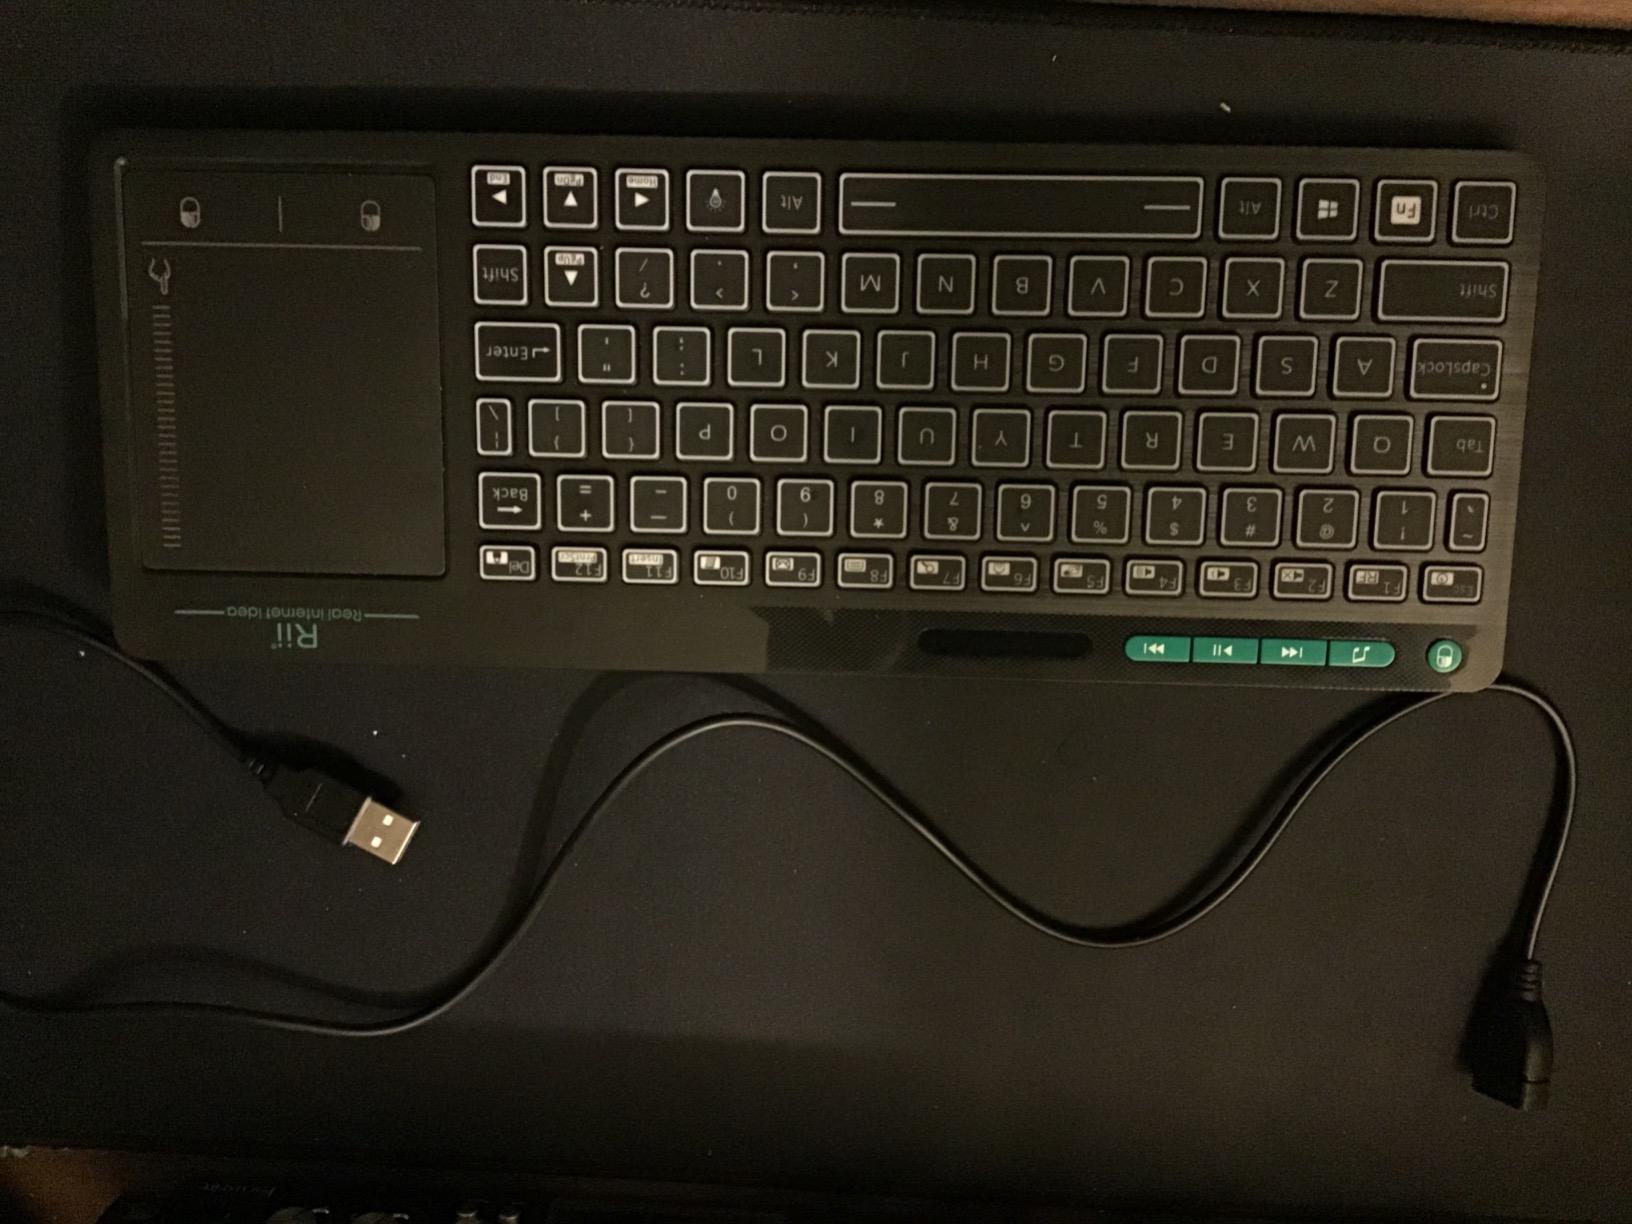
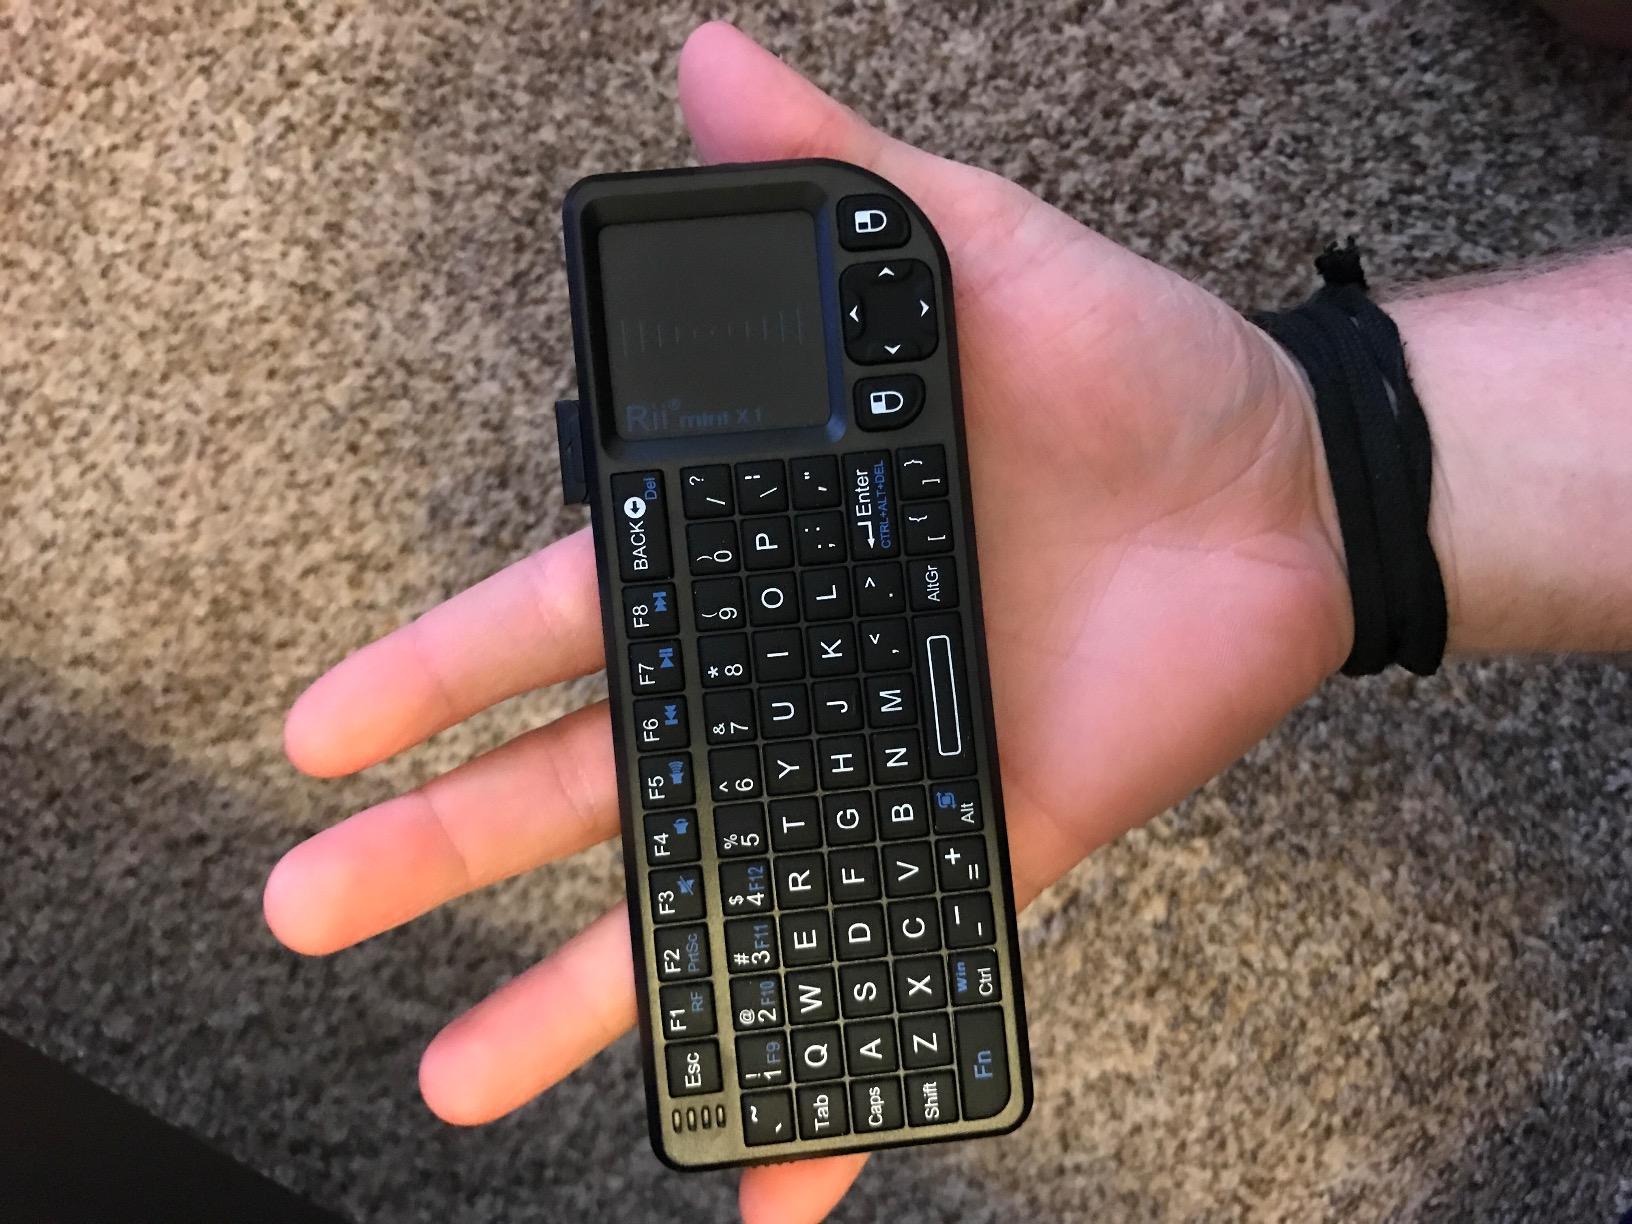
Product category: keyboard
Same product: no